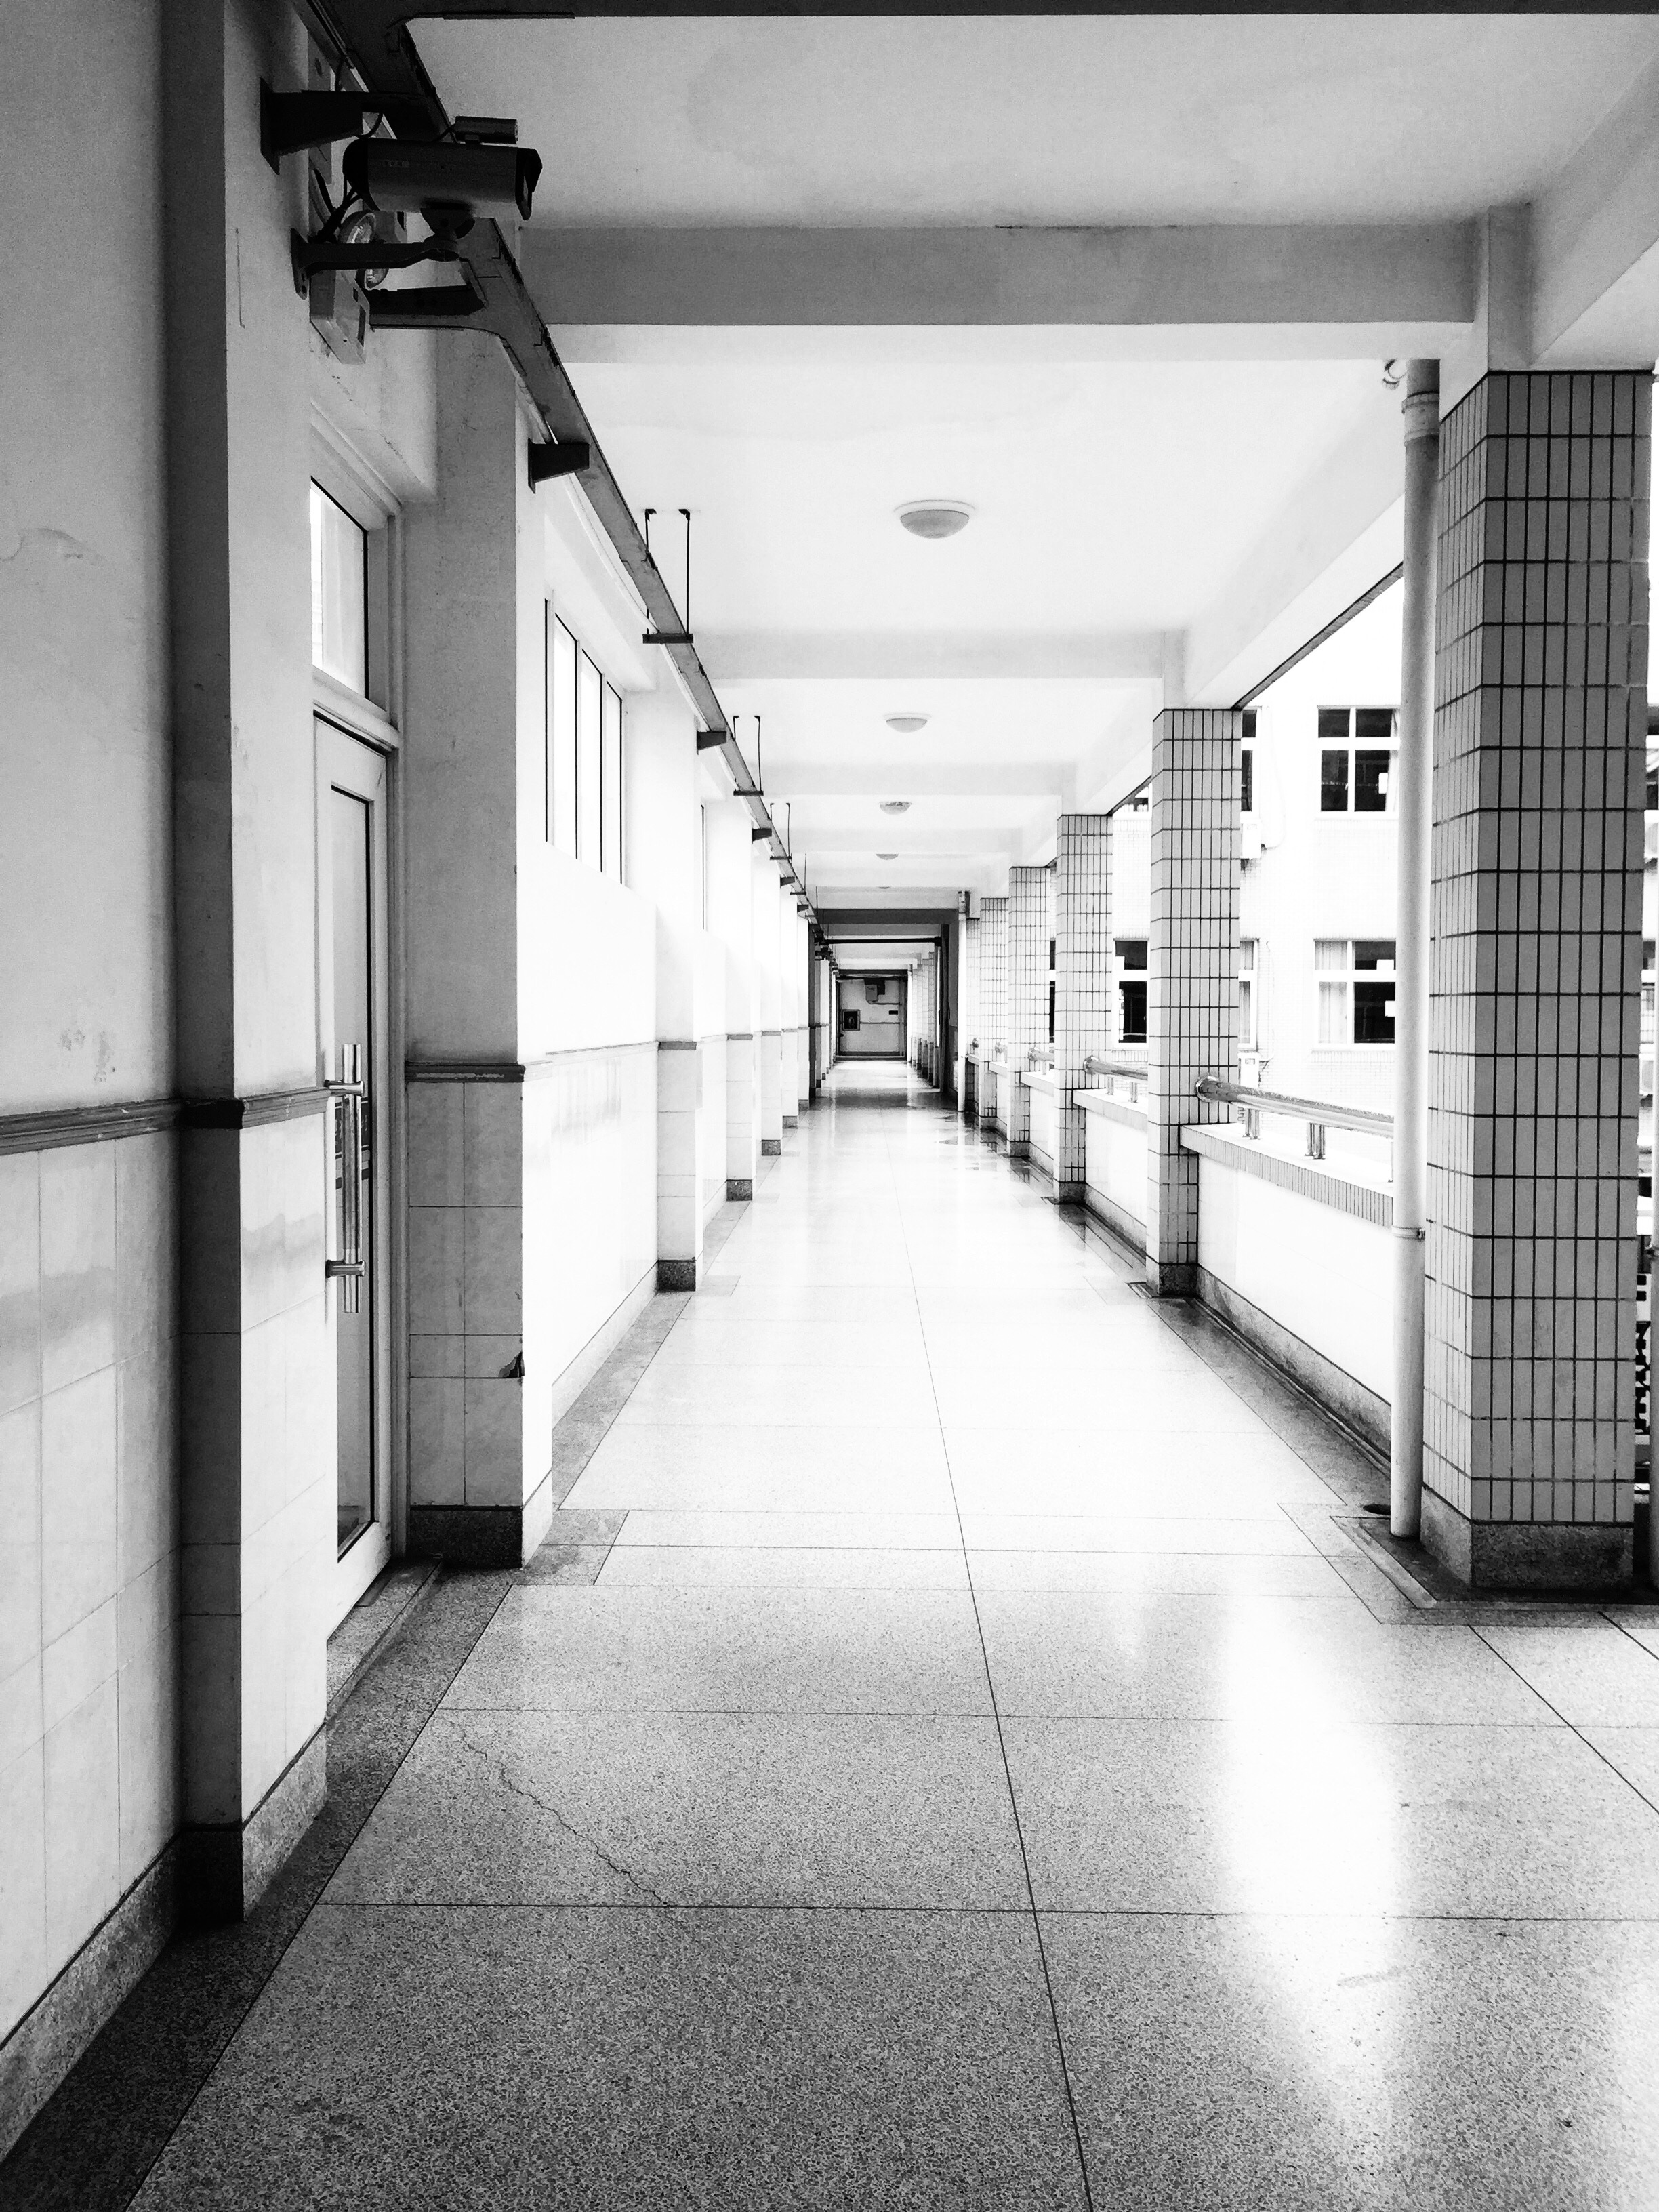
black and white, architecture, road, white, street, photography, alley, line, hall, black, monochrome, classroom, interior design, infrastructure, symmetry, photograph, corridor, shape, urban area, monochrome photography, senior middle school, in depth